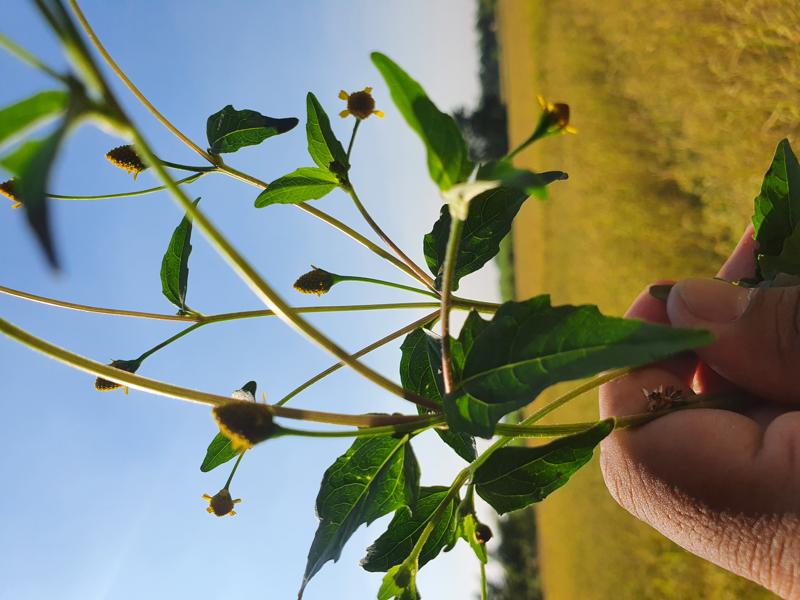
Weed species: Synedrella nodiflora